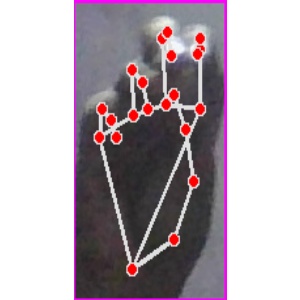
अक्षर: ङ